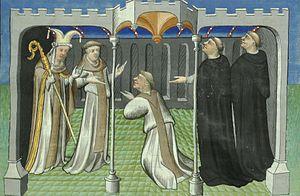
Ricoldo de Montecroce et les Nestoriens. Manuscript Français 2810, fol. 287 Русский: Рикольдо да Монтекроче и несториане.